H.S. Skovoroda Kharkiv National Pedagogical University

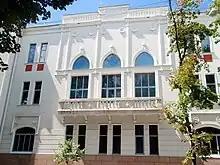
Main building

The H.S. Skovoroda Kharkiv National Pedagogical University is a Ukrainian public university in Kharkiv founded in 1933.